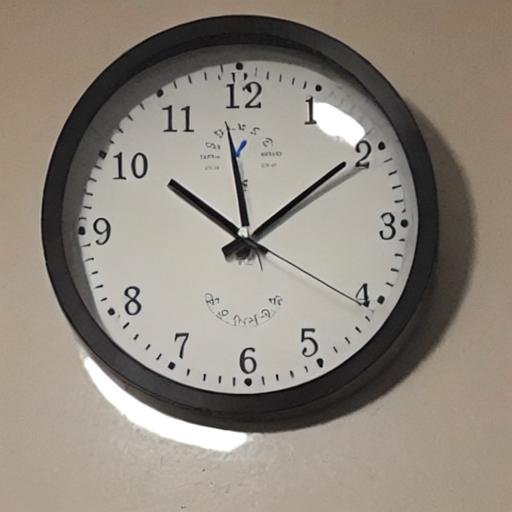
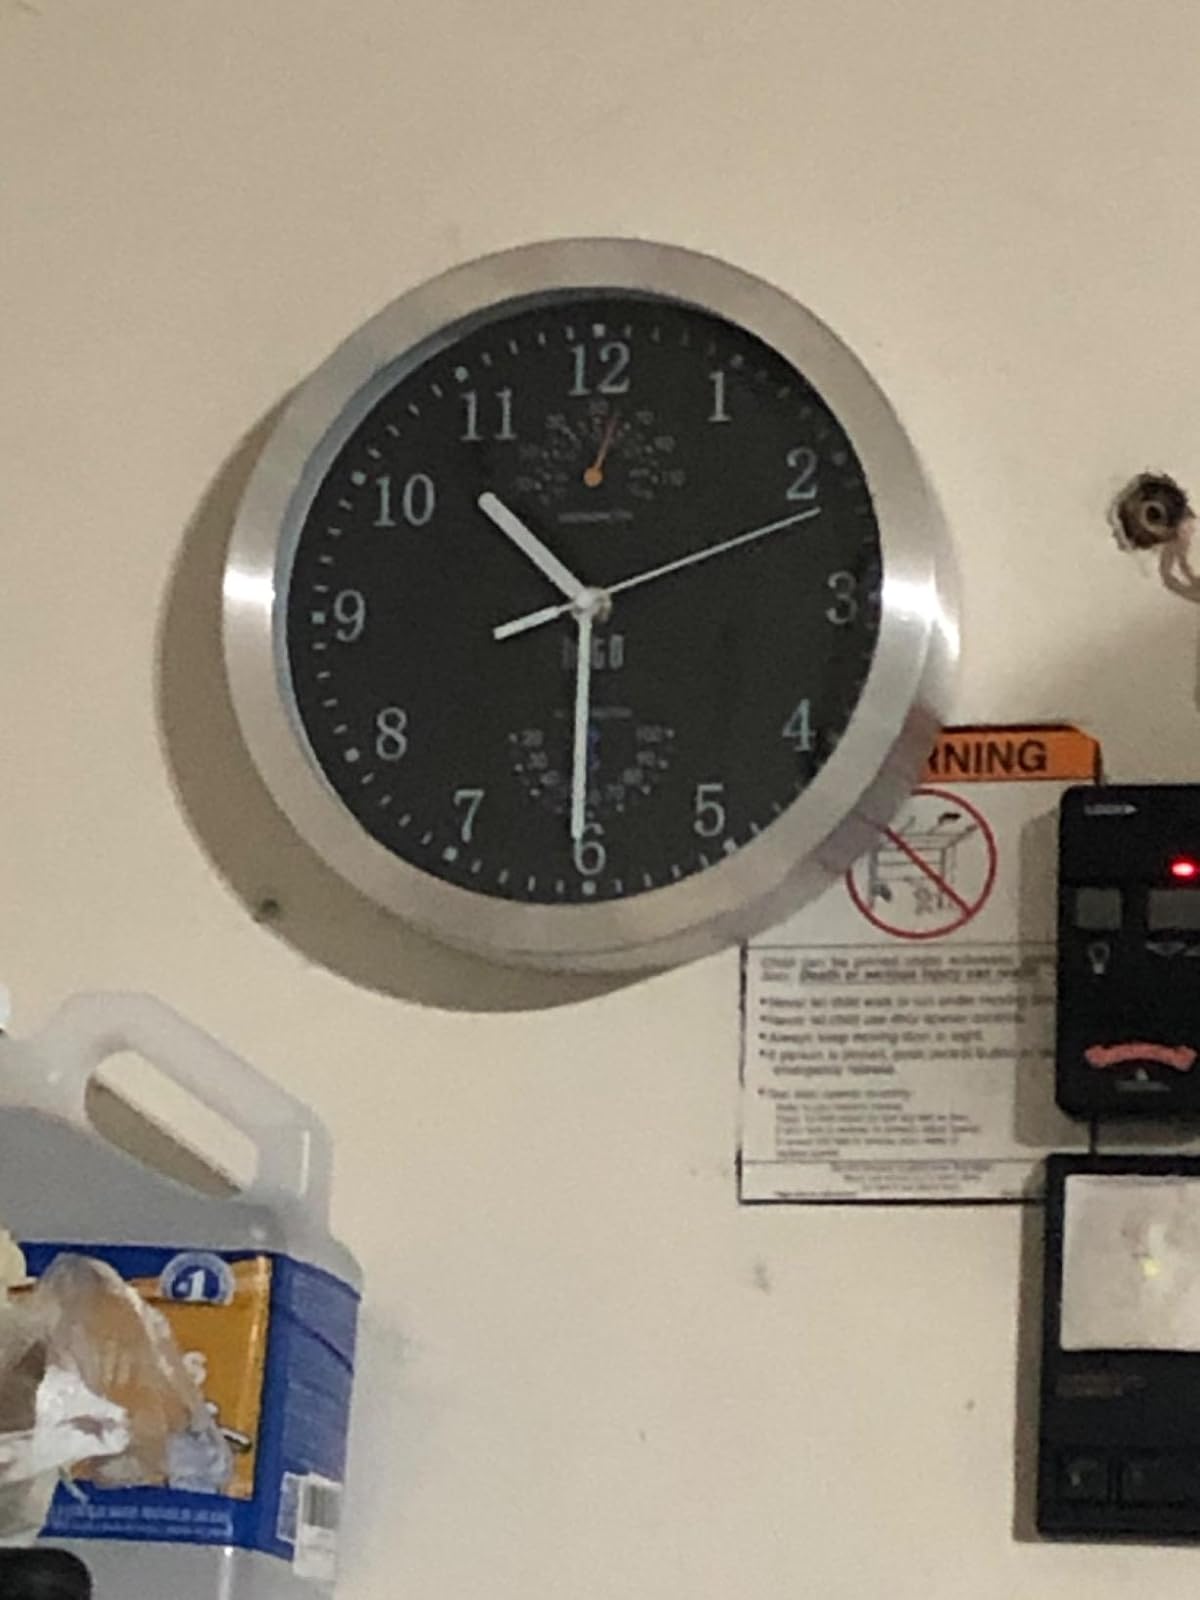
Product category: clock
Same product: no